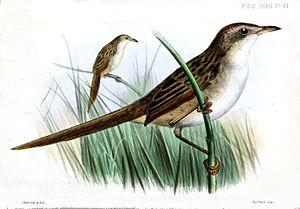
La Mégalure papoue est une espèce de passereaux de la famille Locustellidae.